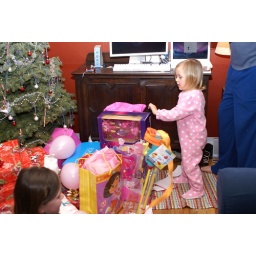
Uncle Chris and the girls at his house in Seattle, WAUncle Chris and the girls at his house in Seattle, WA